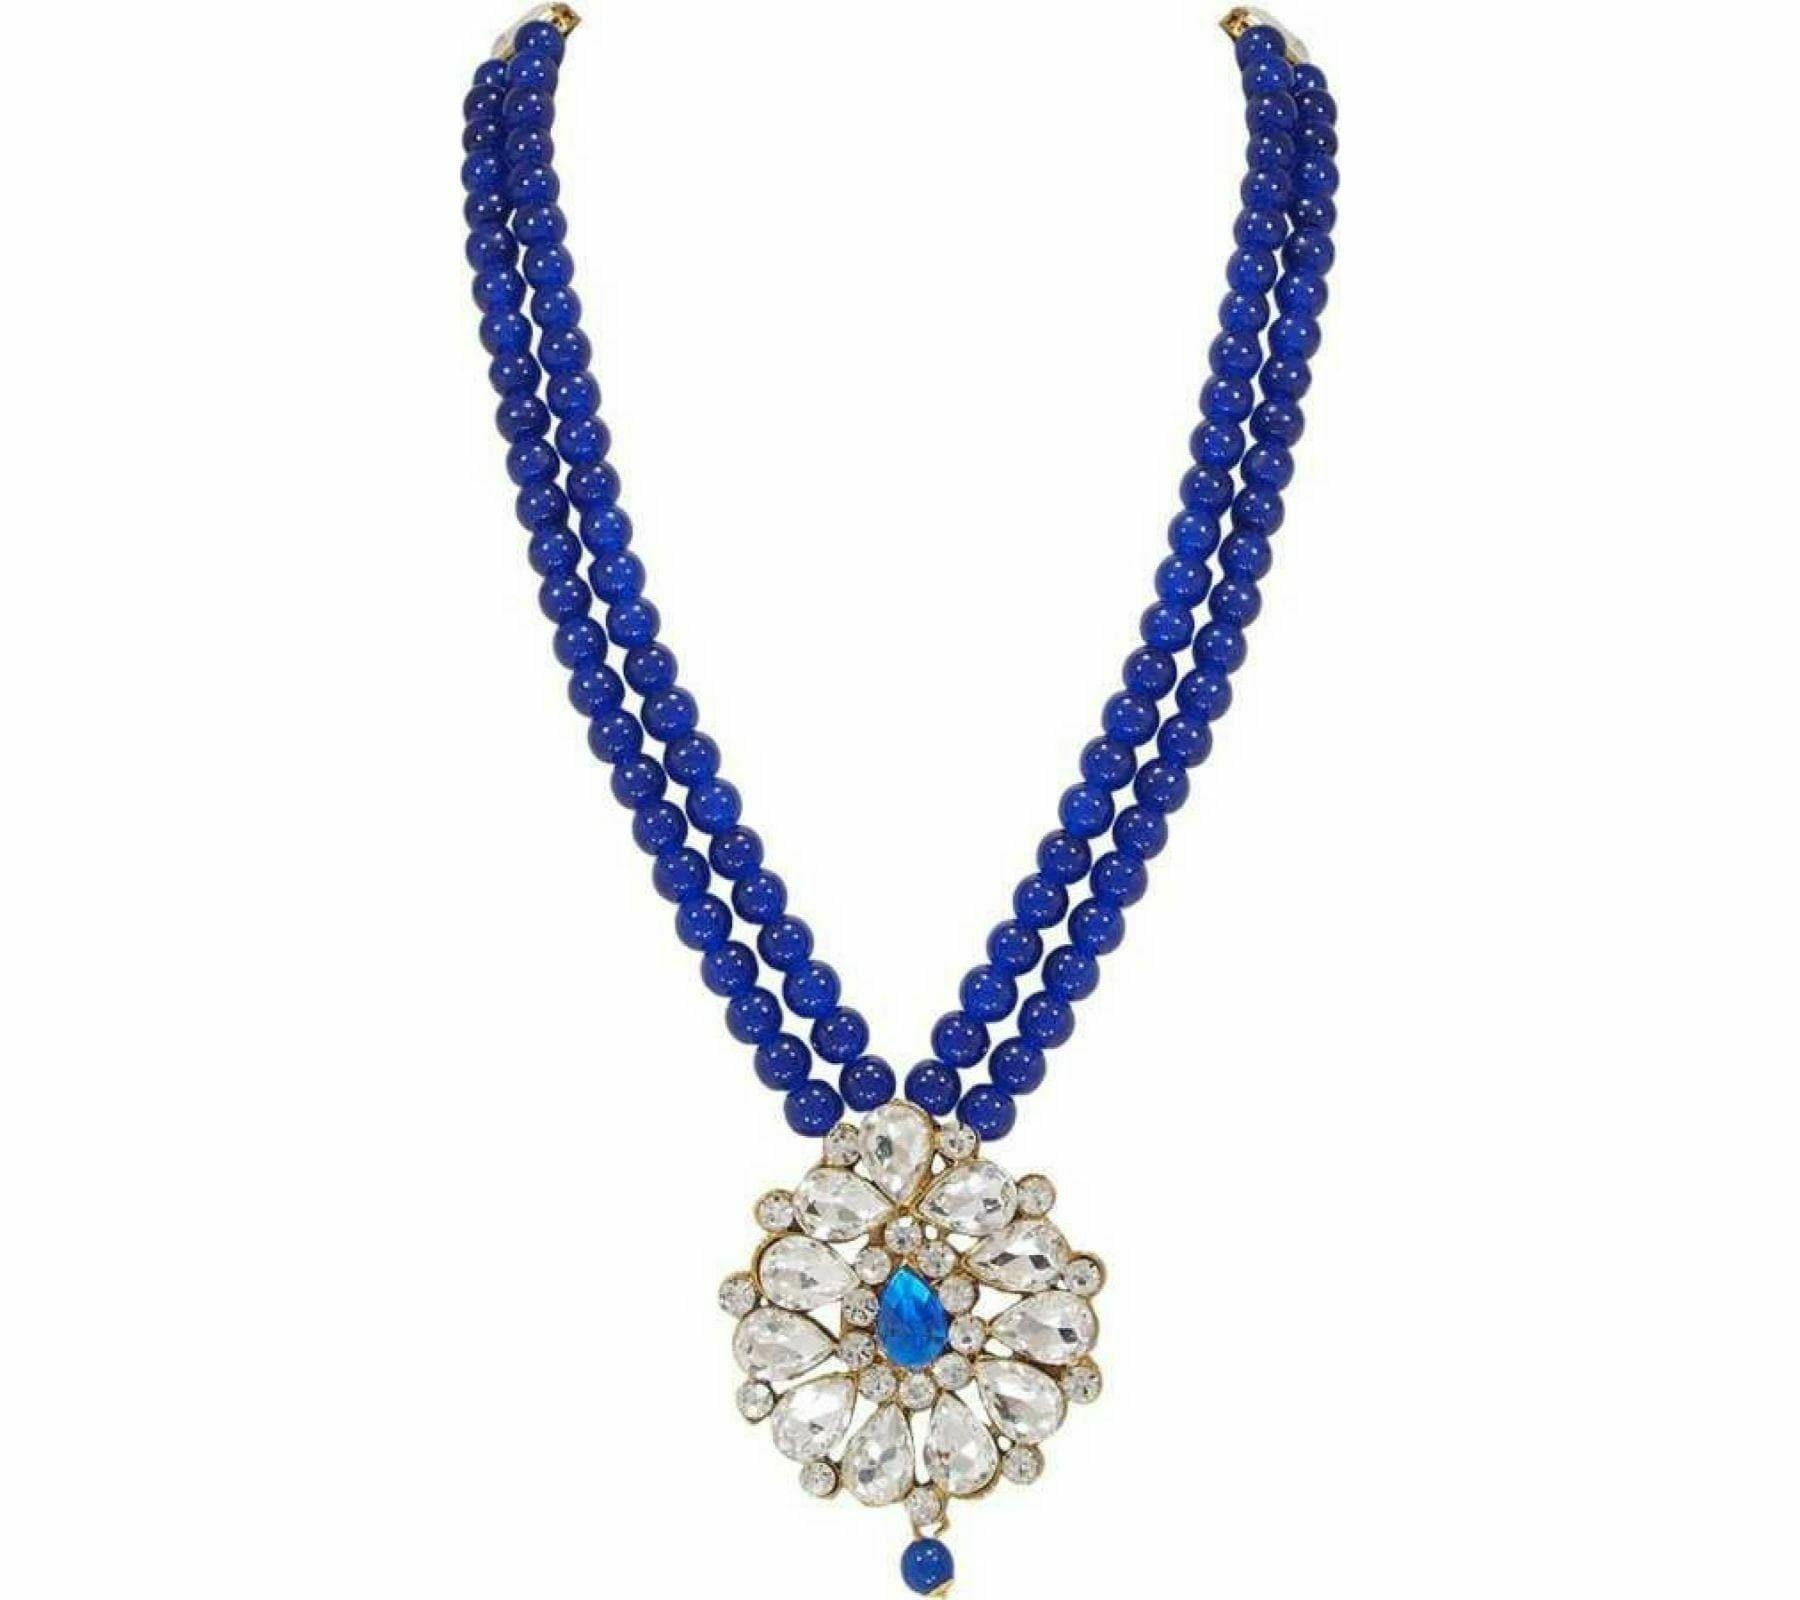
 Gyaan Jewels Handmade Shop Global Gold Plated Mother of Pearl Earring and Necklace Set Blue (Women, Girls) Free Size
Type: Necklaces
Brand: Gyaan Jewels
Price: Rs. 305
Choker necklace set with earrings for women. Crystal simulated pearl necklace set with earrings and maang tikka.
Features: These are very easy to use being lightweight and has a design which makes it very comfortable,Superior quality and skin friendly,Made from premium quality material this product assures to remain in its original glory even after years of usage,Perfect gift ideal valentine, birthday, anniversary gift your loved ones
Included: 1 Necklace, 1 pair earring, 1 ring, 1 mangtika, 1 bracelet, 3